Fall of the Republic of Venice

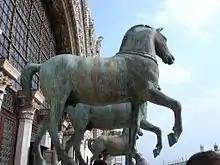
The Horses of Saint Mark, carried off by the French to Paris, and returned only after Napoleon's downfall in 1815

The Provisional Municipality established itself in the Ducal Palace, in the hall where the Great Council used to convene. On 16 May it issued a proclamation to announce the new order of things: